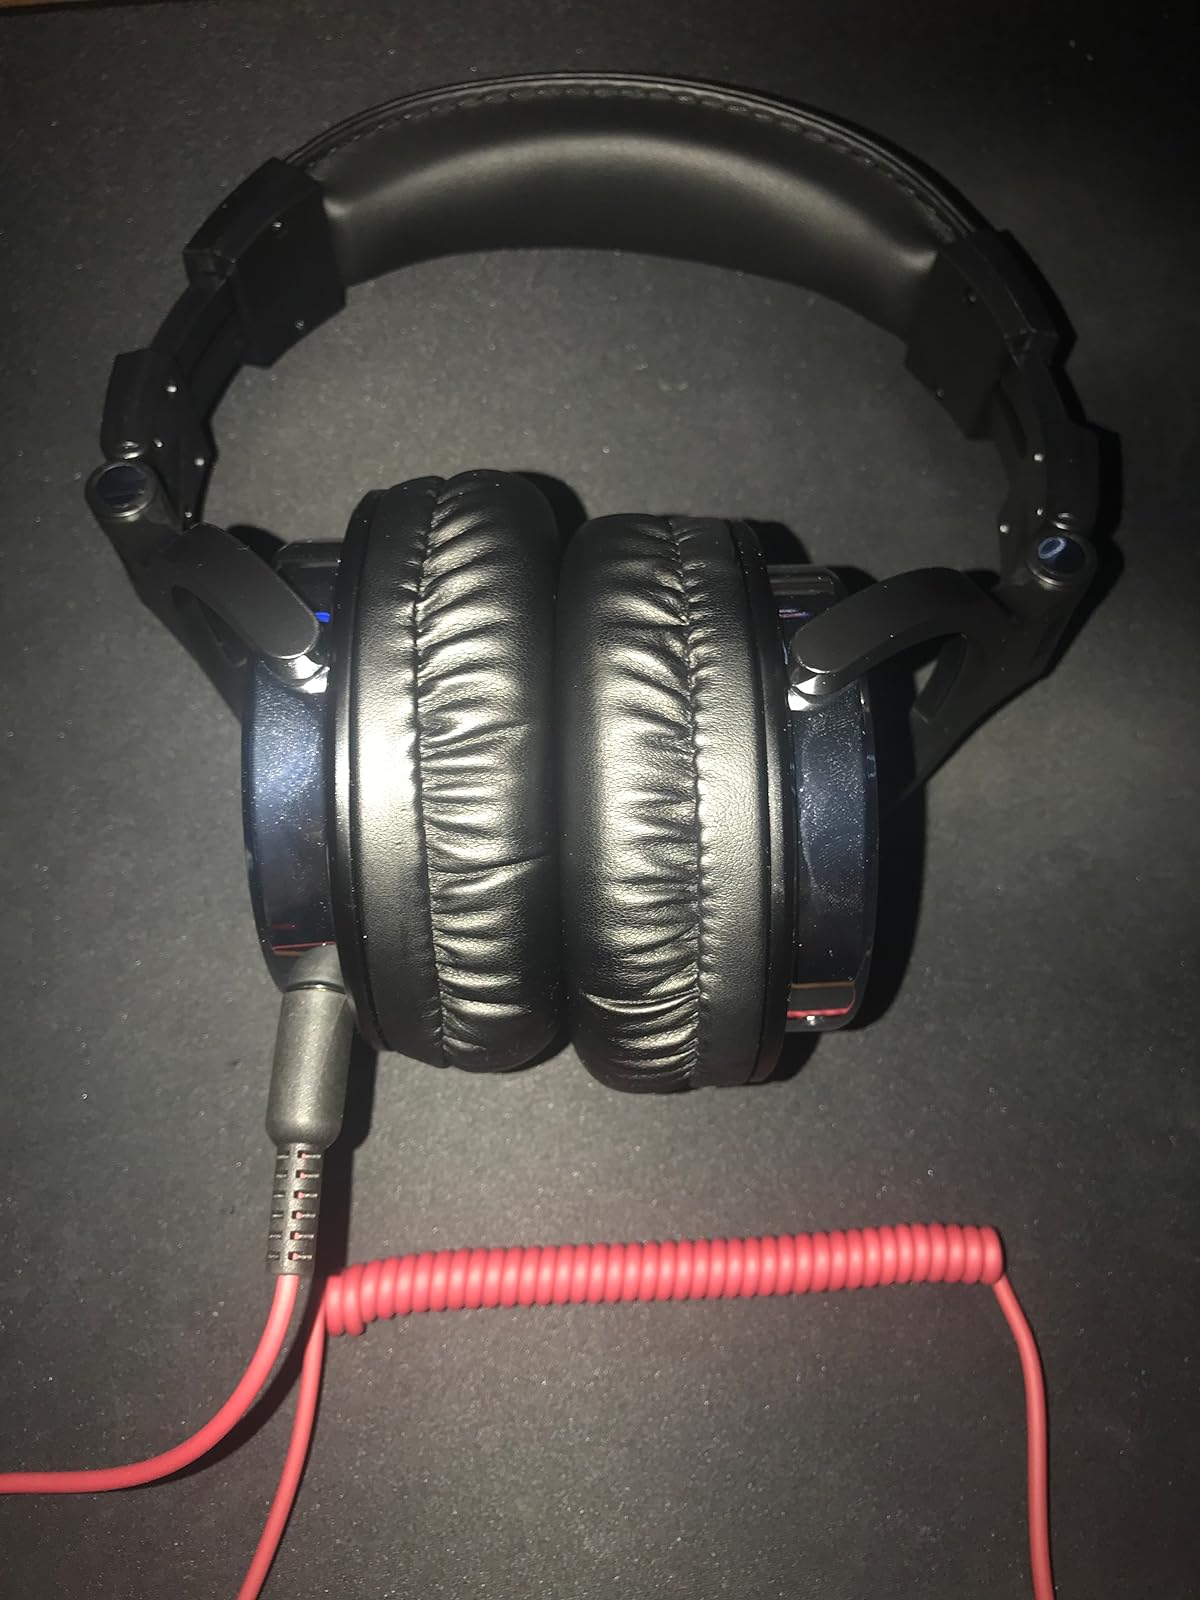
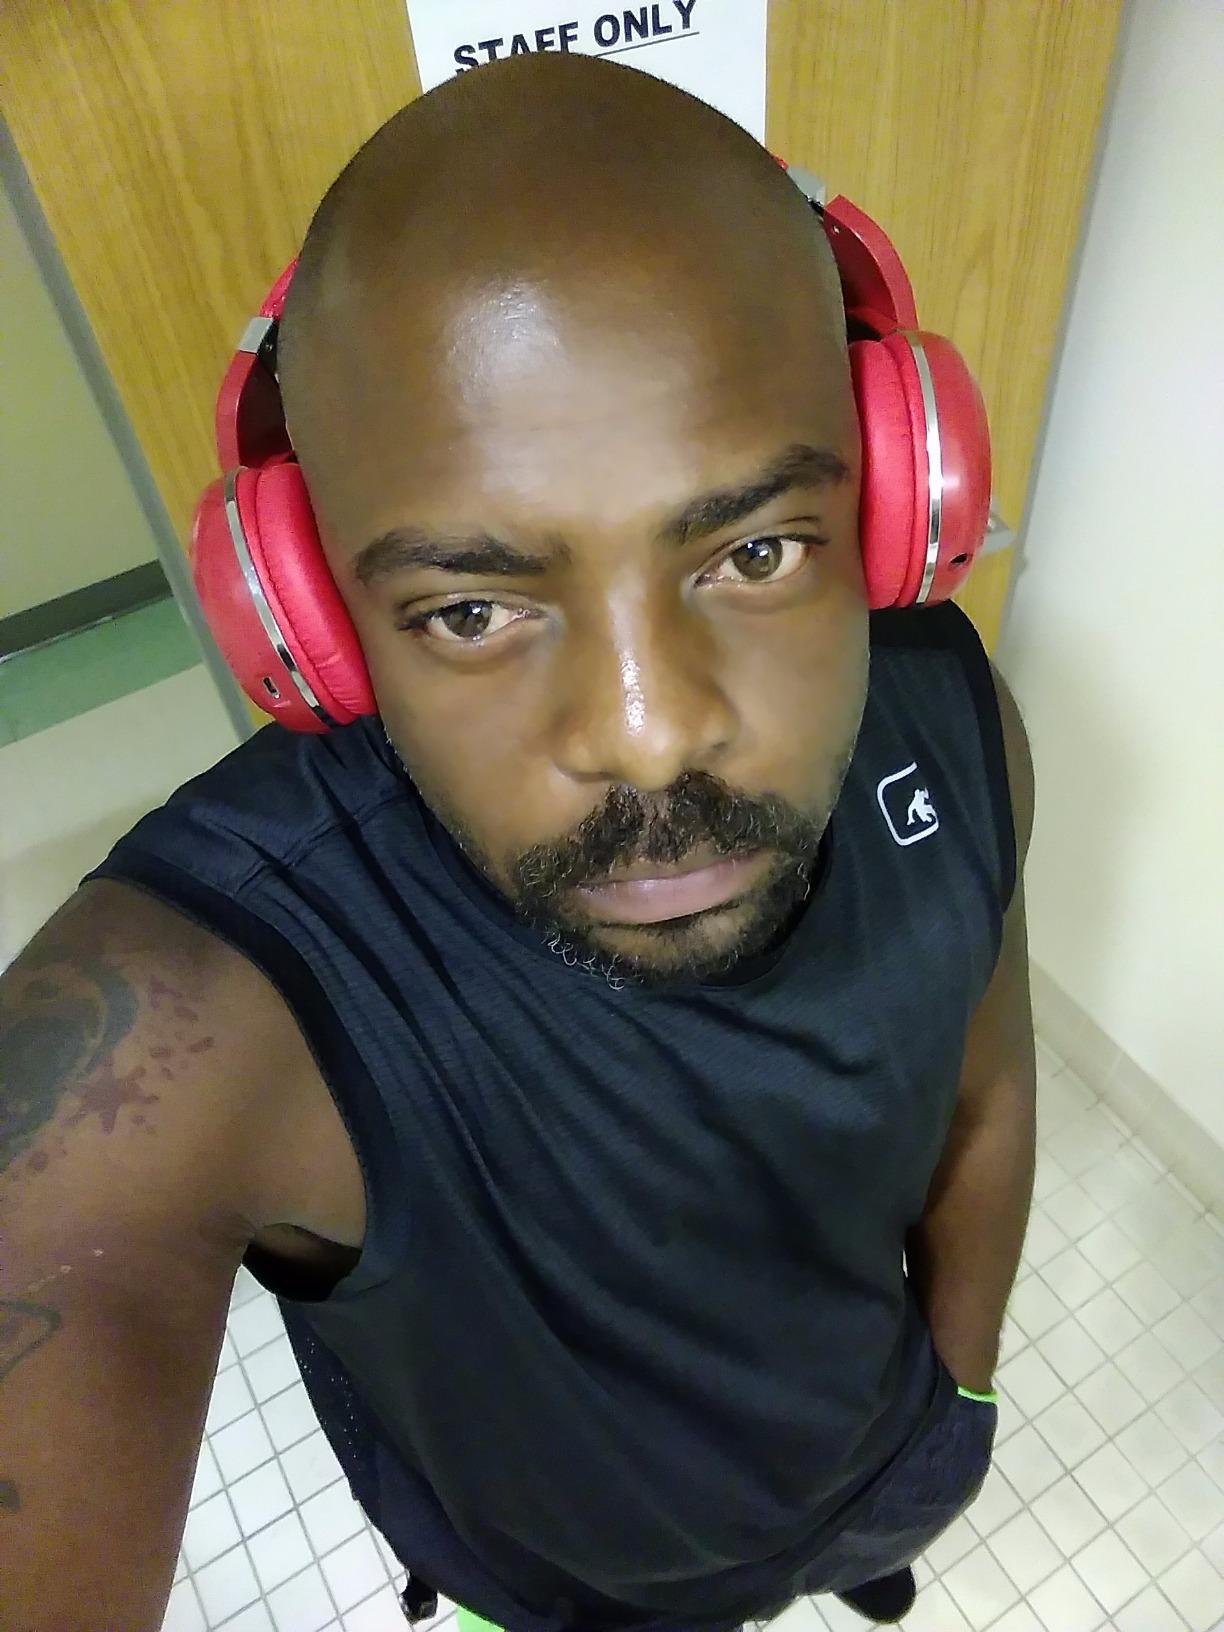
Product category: headphones
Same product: no